Scotland Yard (1930 film)

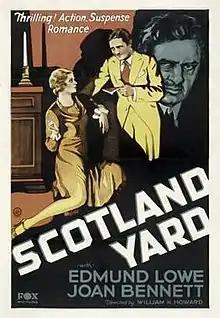
Theatrical release poster

Scotland Yard is a 1930 American pre-Code crime film directed by William K. Howard, written by Garrett Fort, and starring Edmund Lowe, Joan Bennett, Donald Crisp, Georges Renavent, Lumsden Hare and David Torrence. It was released on October 19, 1930, by Fox Film Corporation. It is based on the 1929 play "Scotland Yard" by Denison Clift. In 1941, the film was remade under the same title.